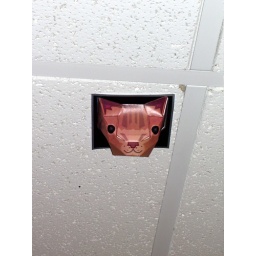
A close-up of the papercraft ceiling cat I put over Kevin's desk for April Fool's Day.